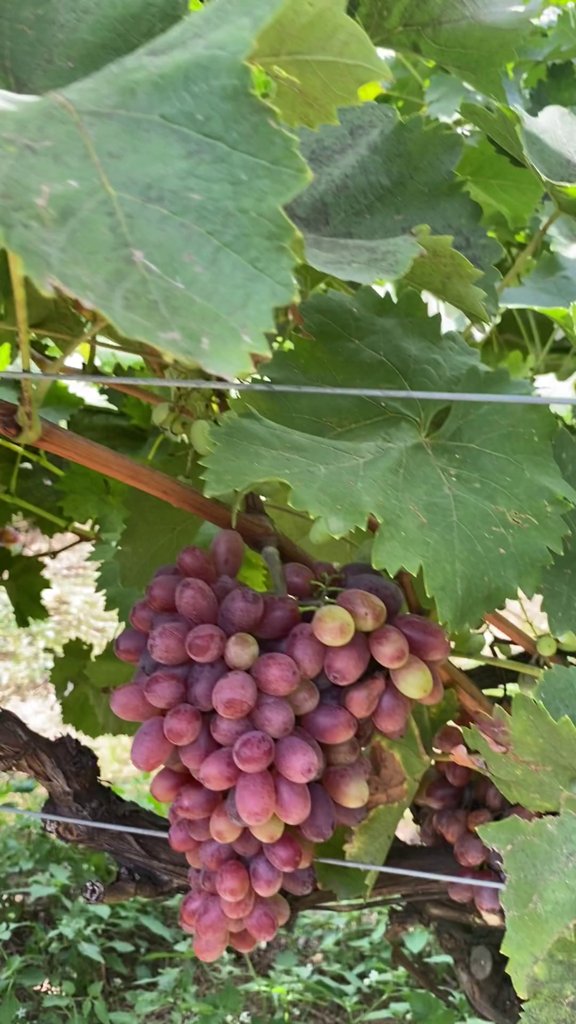
Berries visible: 107
Grape clusters: 2